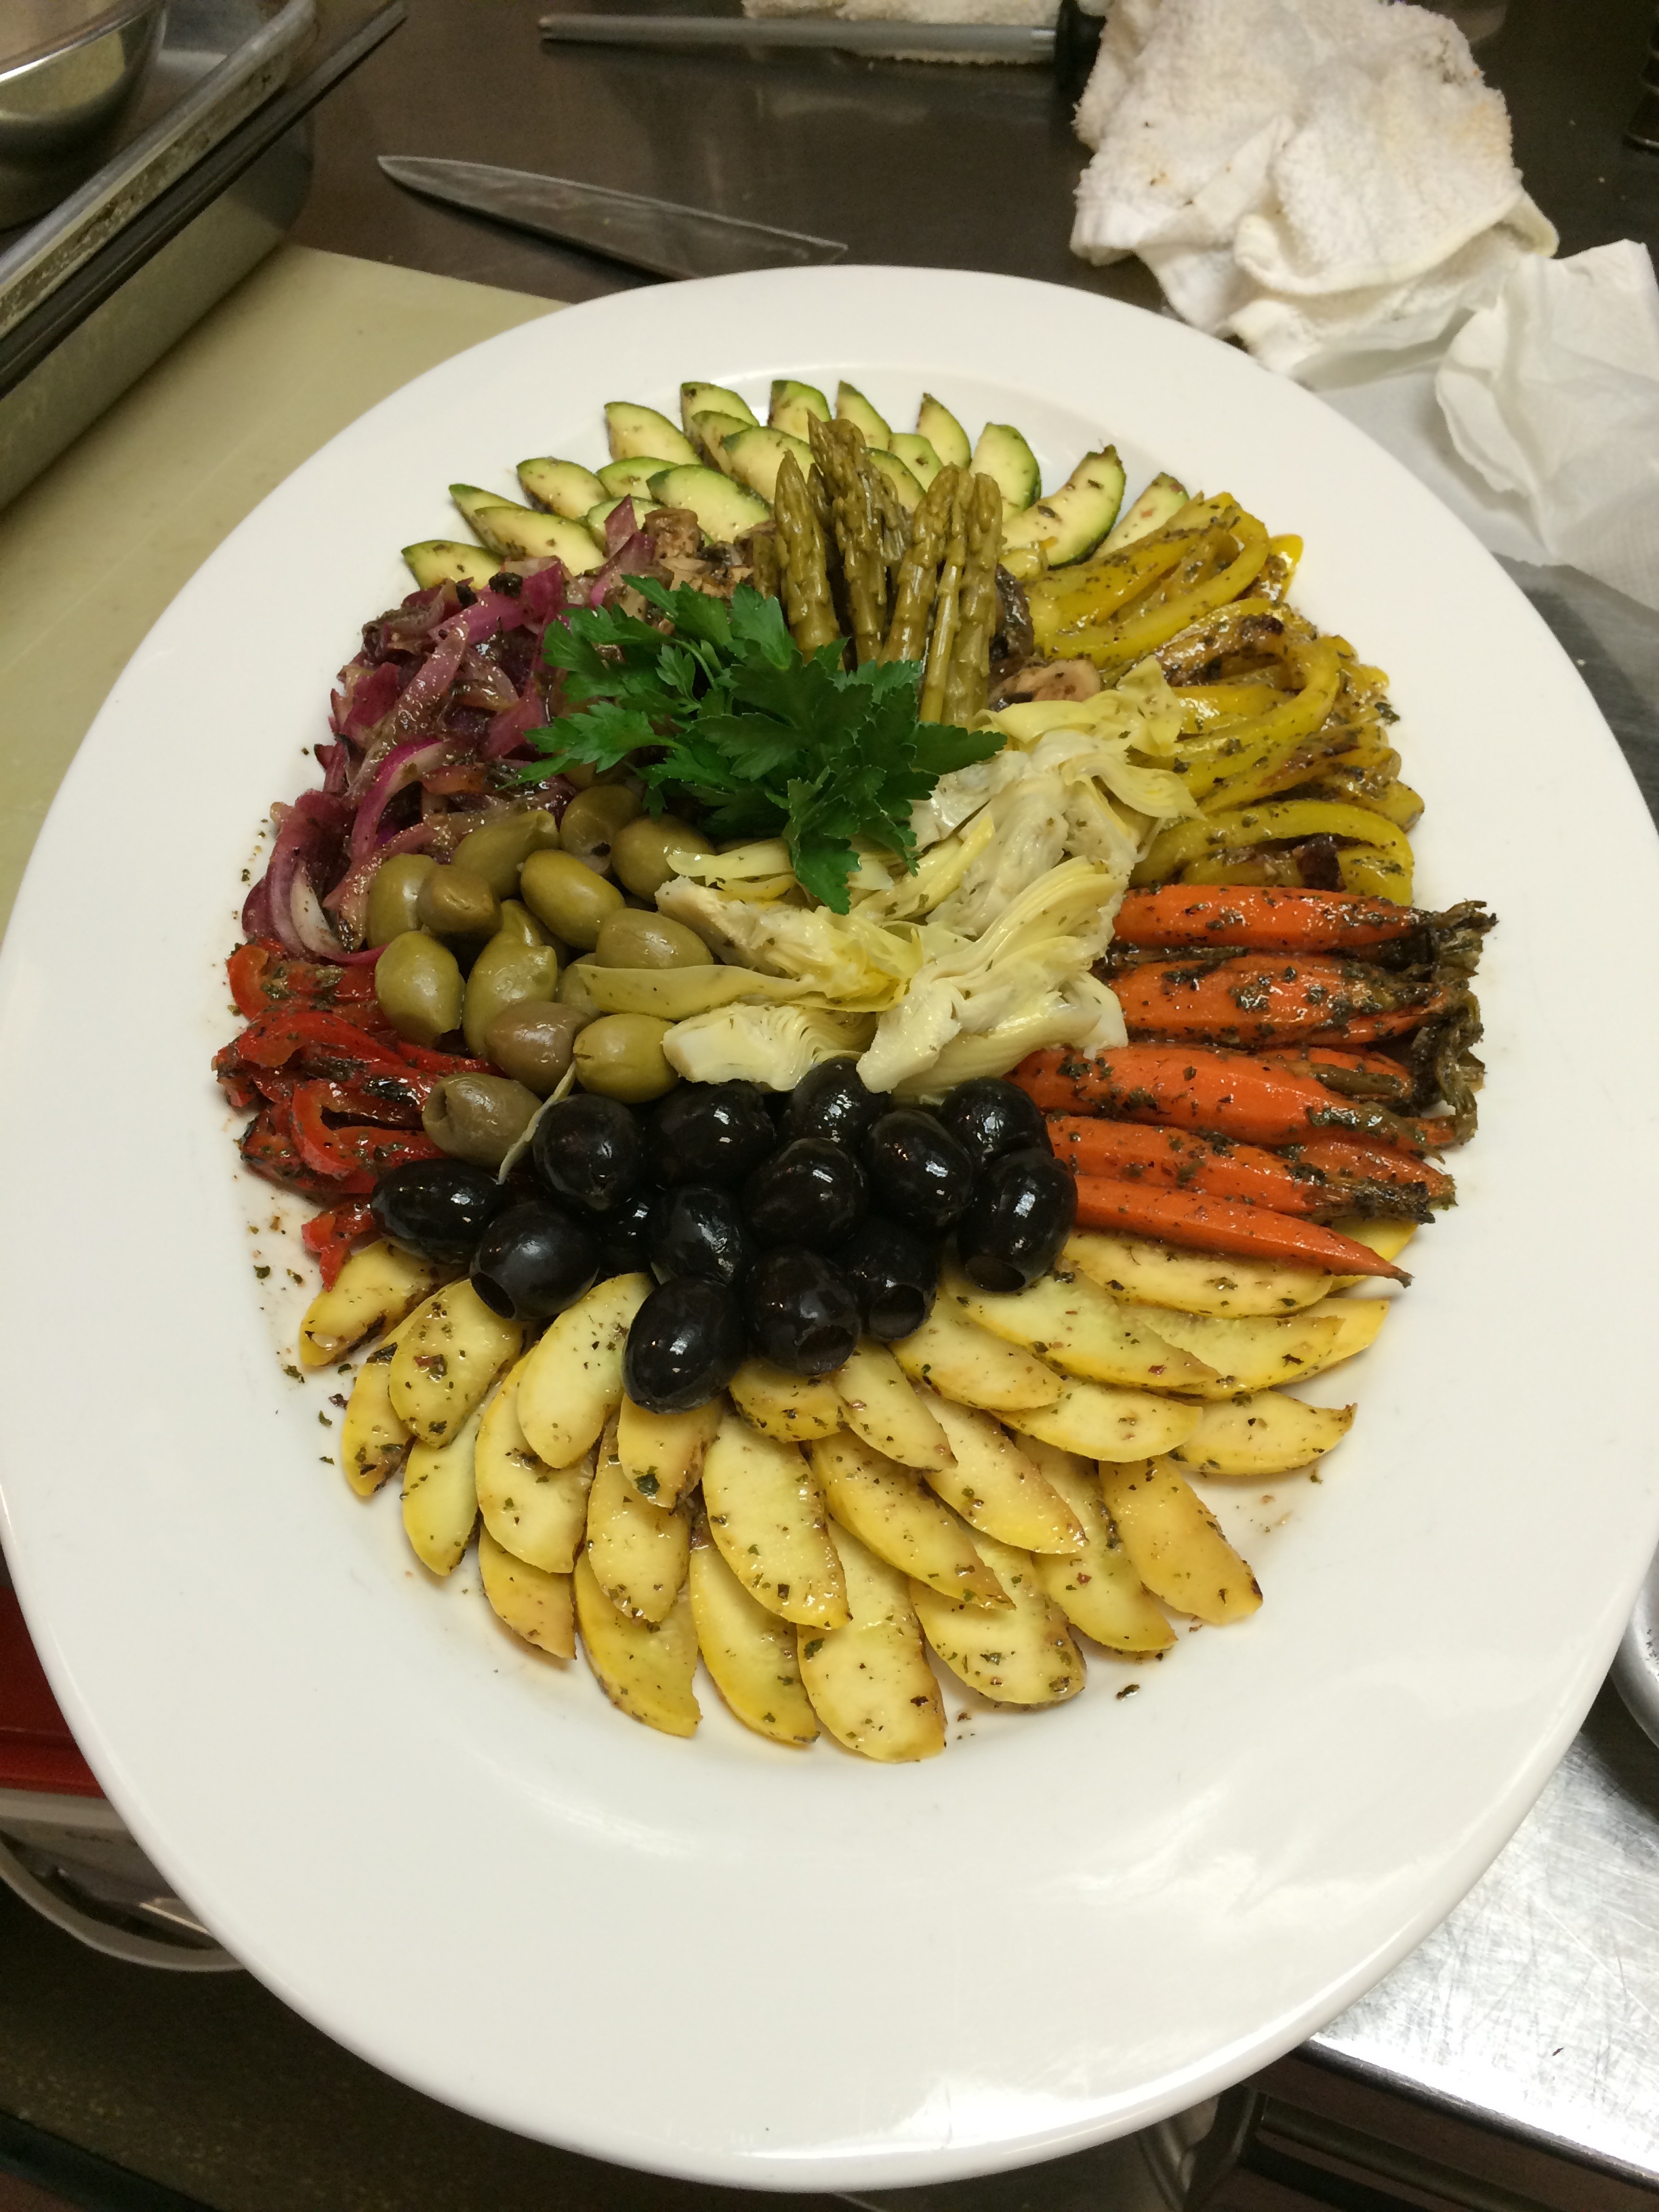
restaurant, dish, meal, food, produce, kitchen, breakfast, lunch, cuisine, vegetables, dinner, vegetarian food, asparagus, supper, potatos, full breakfast